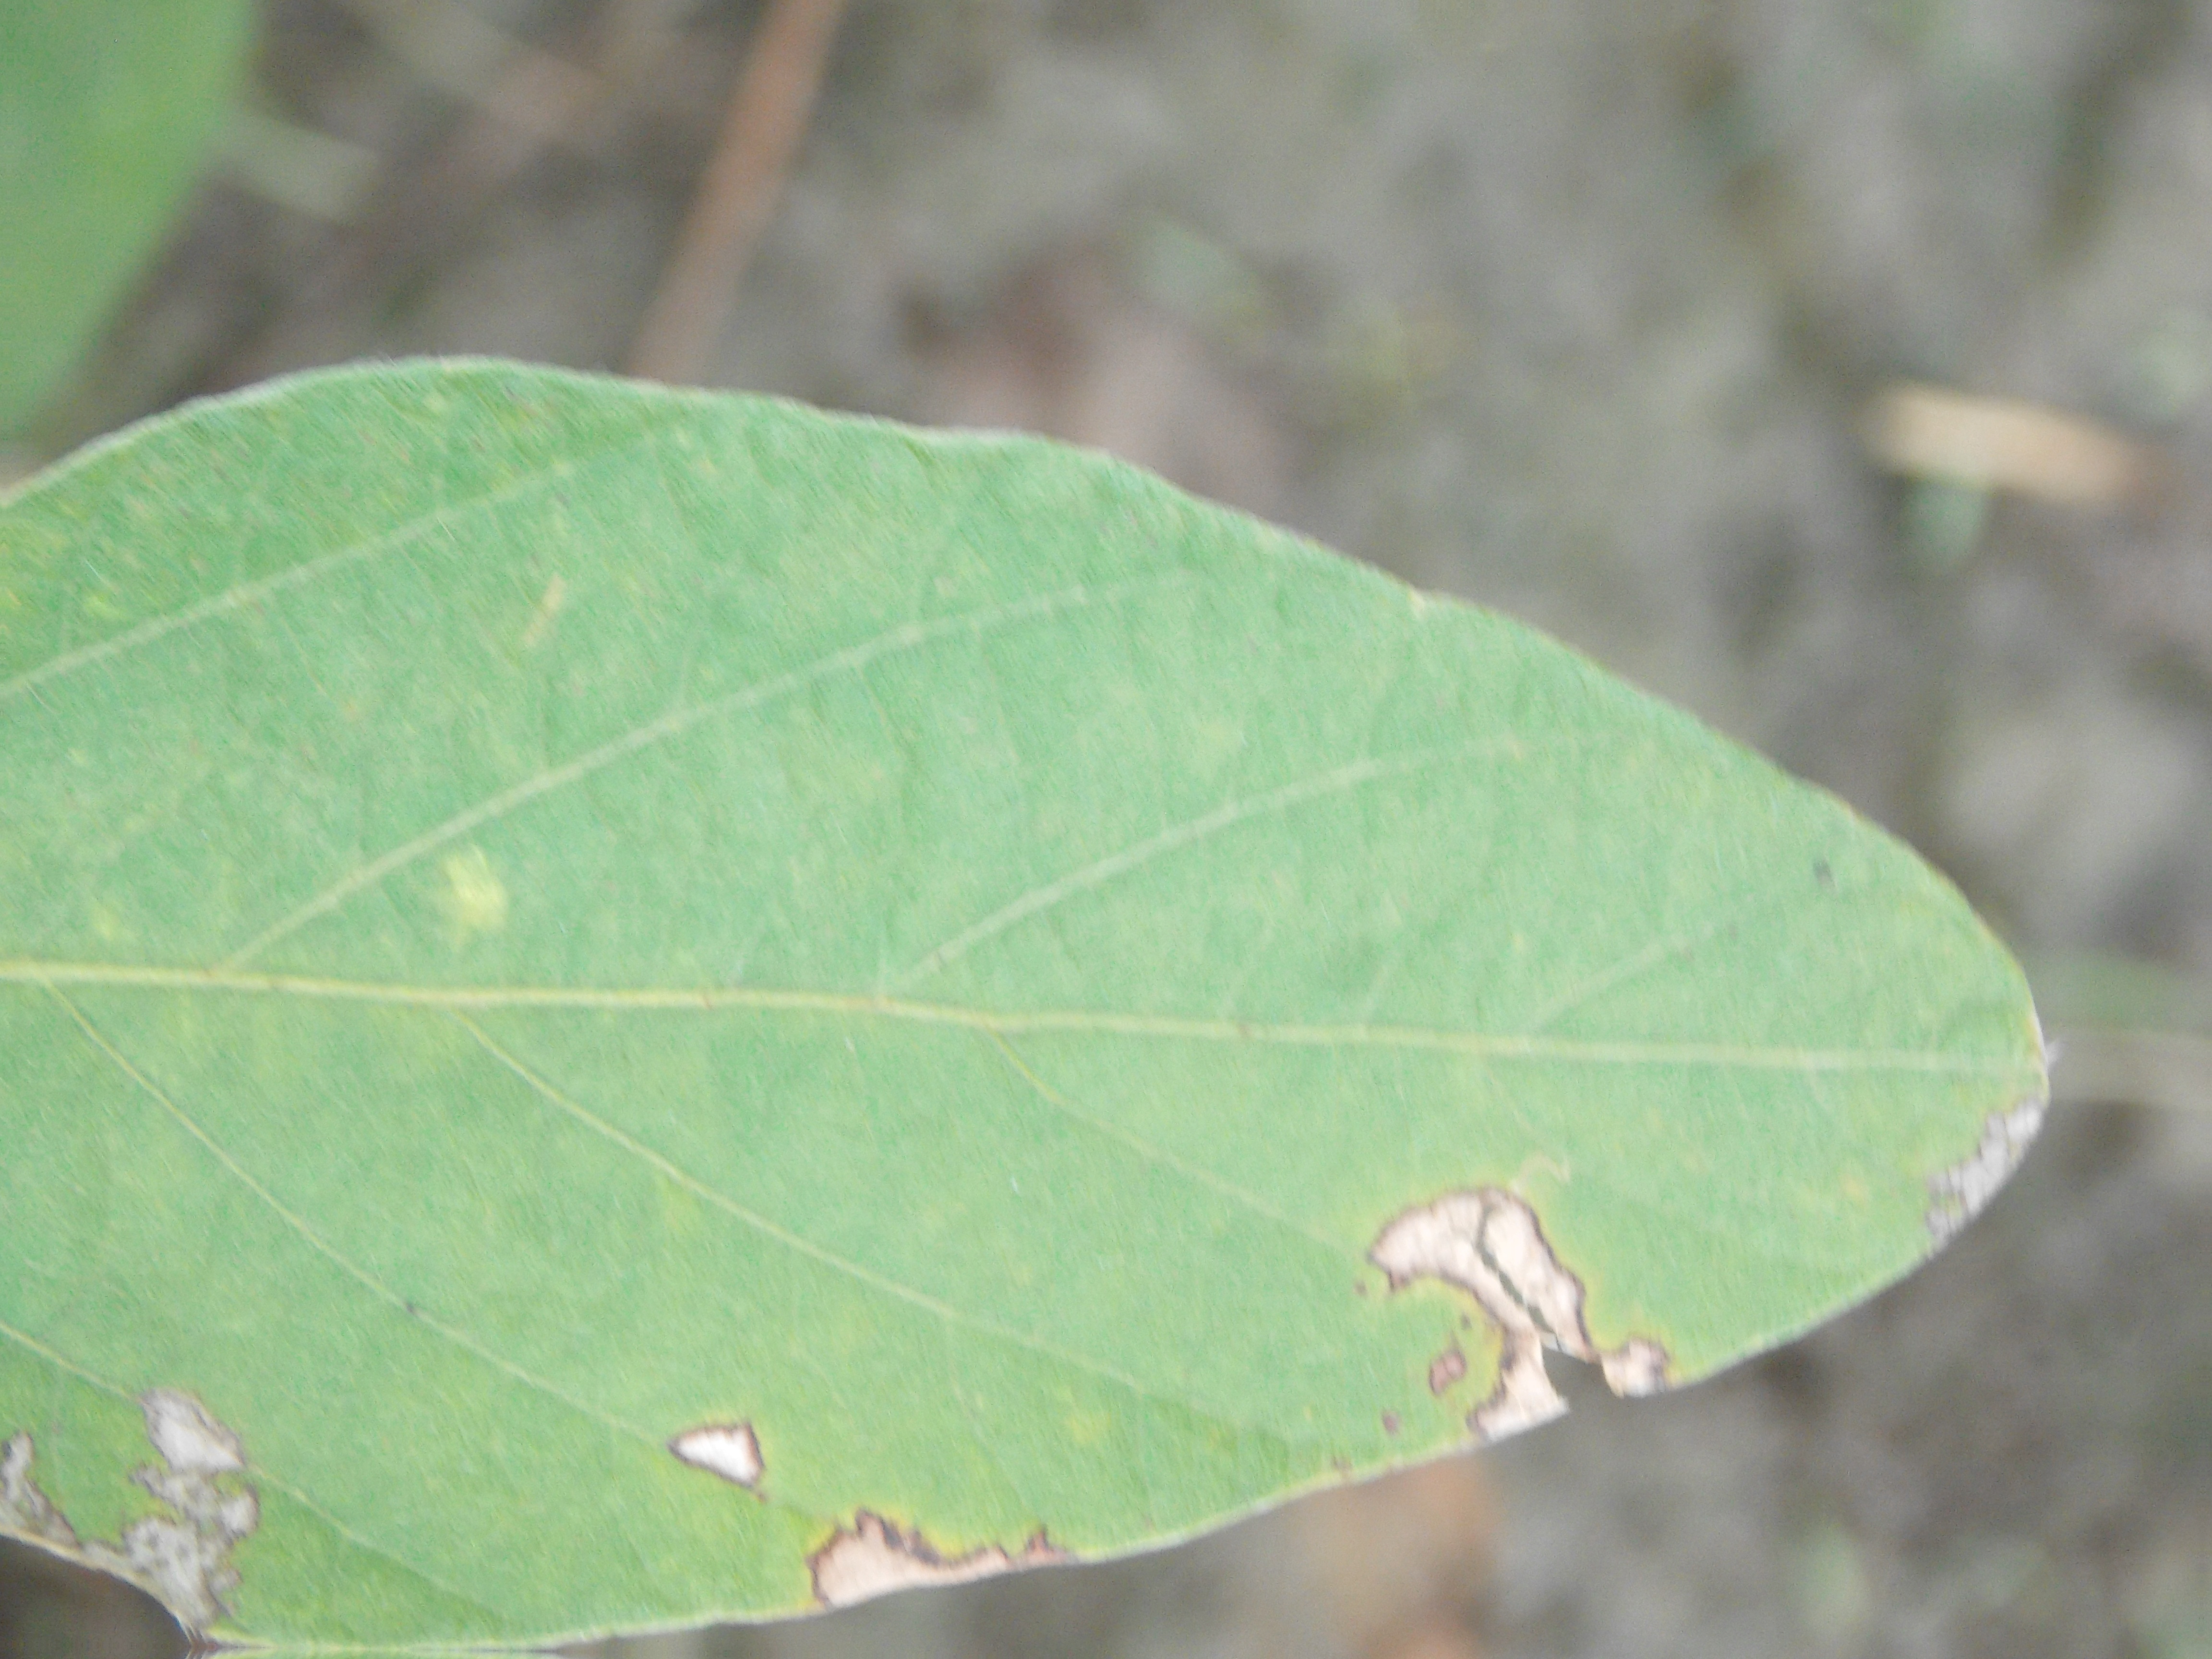
Label: Healthy